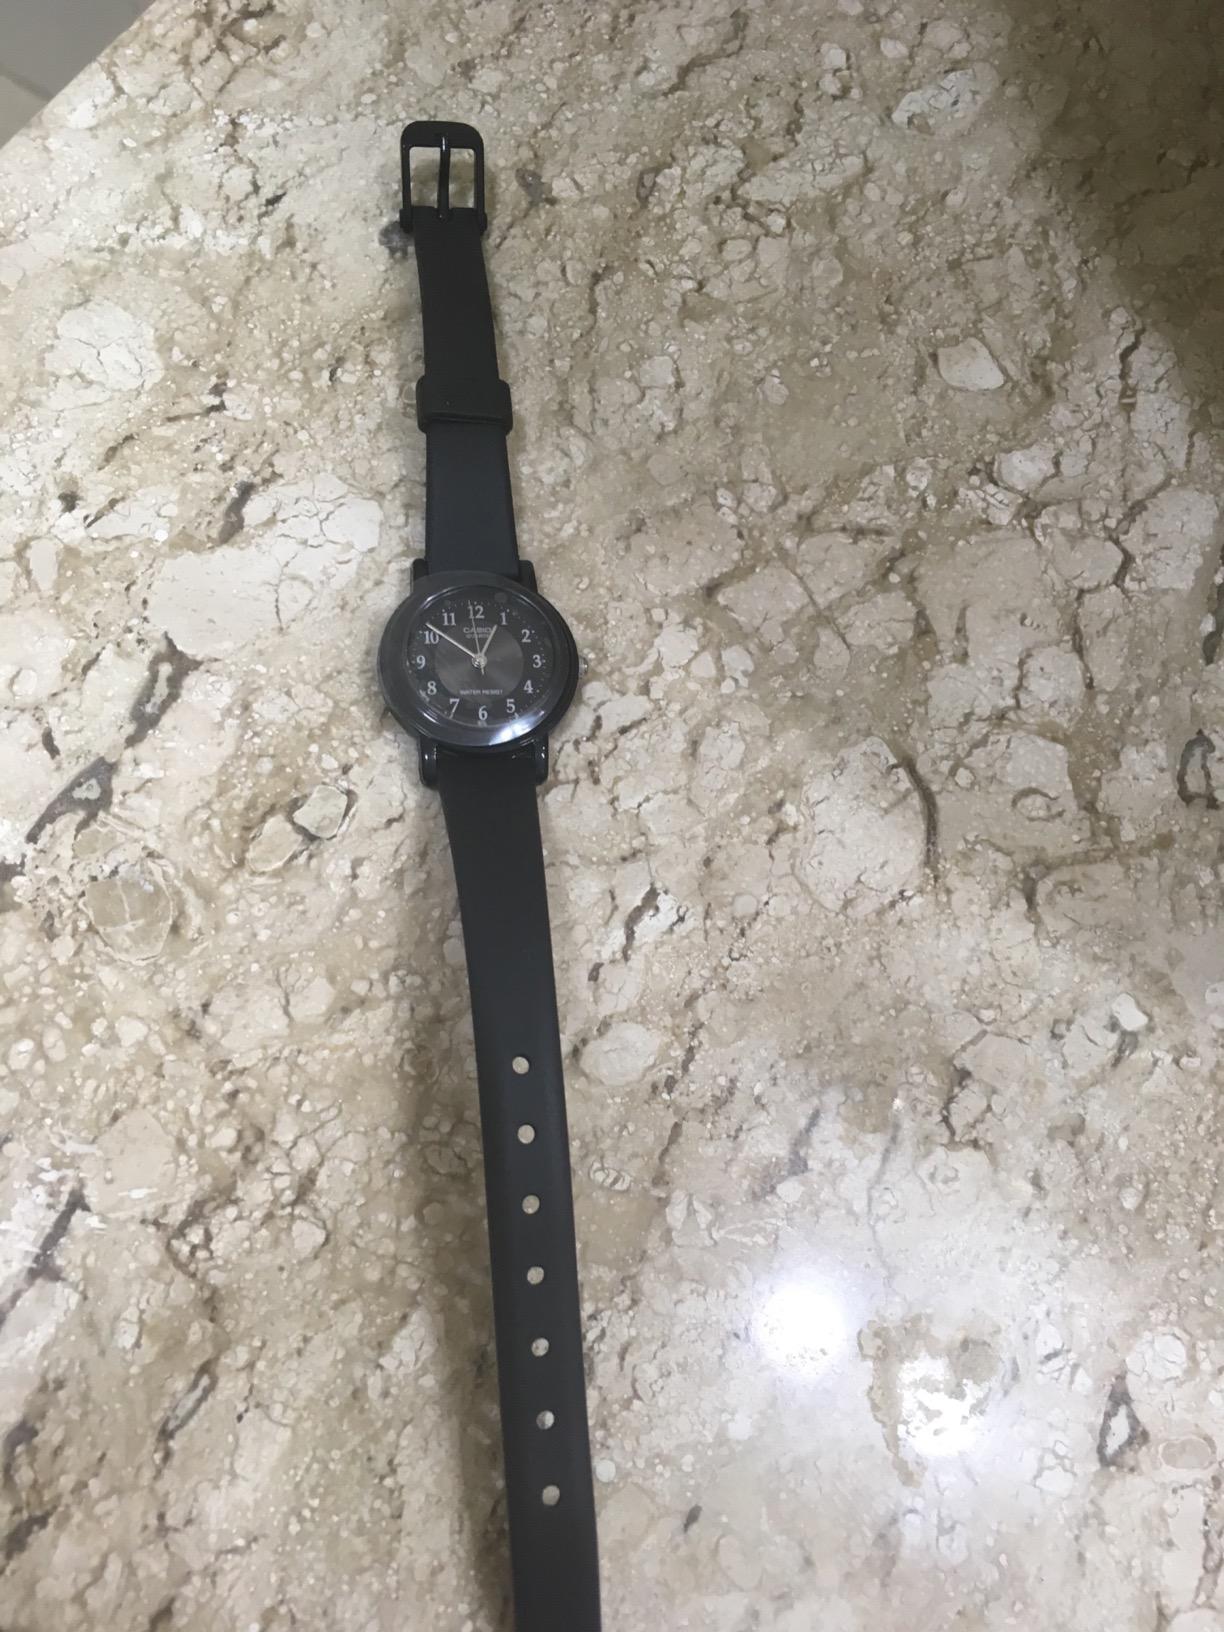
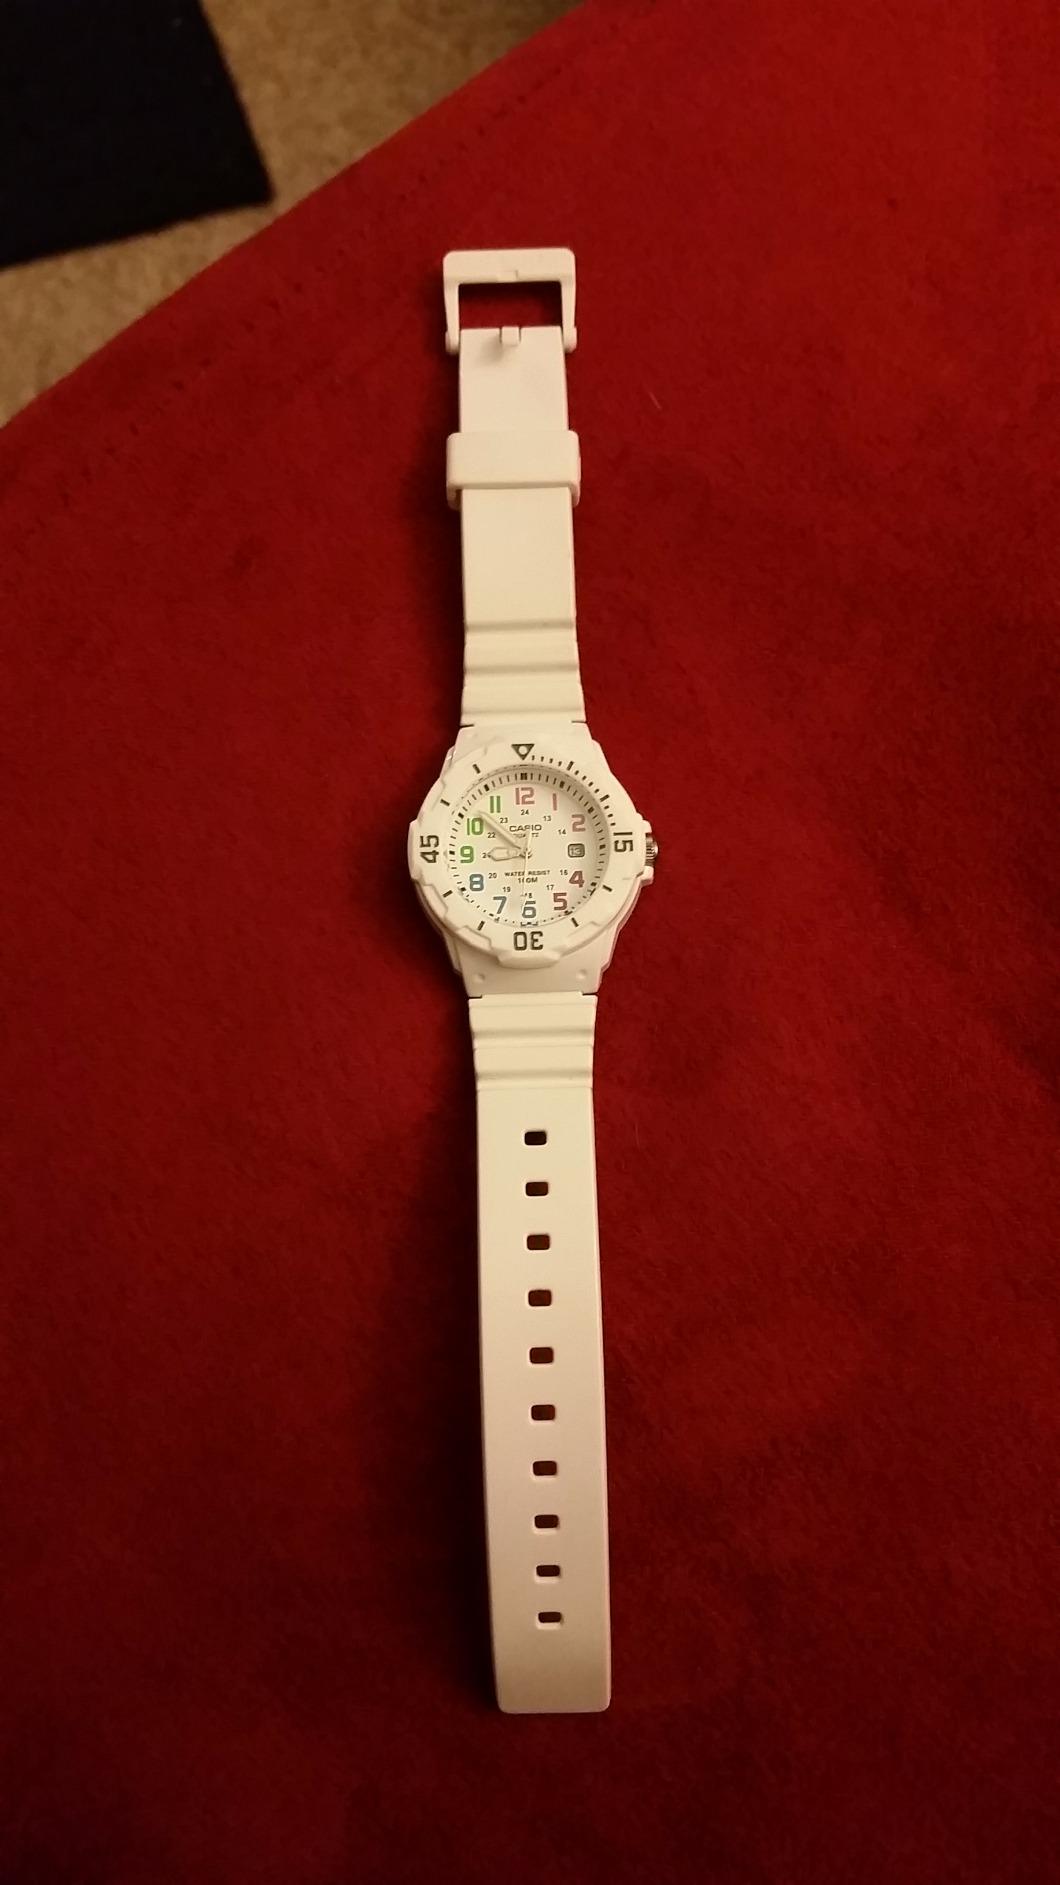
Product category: accessories_watch
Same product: no